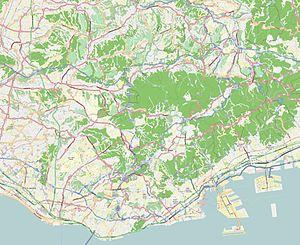
Sanshinzan Taisan-ji est un temple bouddhiste de la secte Tendai situé à Kōbe, préfecture de Hyōgo au Japon, établi sur les instructions de l'impératrice Genshō en 716.
Le musée municipal de Kobe, inauguré en 1982, réunit deux collections antérieures, le musée municipal d'art archéologique et le musée municipal d'art Nanban. Le musée est hébergé dans un bâtiment d'architecture néoclassique construit en 1935, ancienne branche de Kobe de la Banque de Tokyo. La collection de près de 39 000 pièces comprend des objets archéologiques, des œuvres d'art, des cartes anciennes et des documents historiques ainsi que des artefacts liés à Kobe. le musée est riche d'une importante collection d'art Nanban, ainsi qu'un ensemble de dōtaku et autres objets de la période Yayoi provenant de fouilles menées à Sakuragaoka qui ont été désignées trésor national du Japon.
La gare de Kobe-Sannomiya, ou simplement gare de Sannomiya, est un ensemble de gares ferroviaires et d'une station de métro situé dans l’arrondissement de Chūō à Kobe au Japon.
La gare de Kasumigaoka est une gare ferroviaire localisée dans l'arrondissement Tarumi de la ville de Kobe, dans la préfecture de Hyōgo au Japon. La gare est exploitée par la compagnie Sanyo Electric Railway, sur la ligne principale Sanyō. Le numéro de la gare est SY 12.